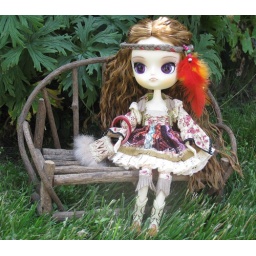
It's good to sit after standing in the box for so long.